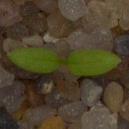
Label: common_chickweed